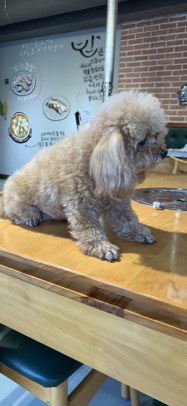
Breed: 7449-n000128-teddy